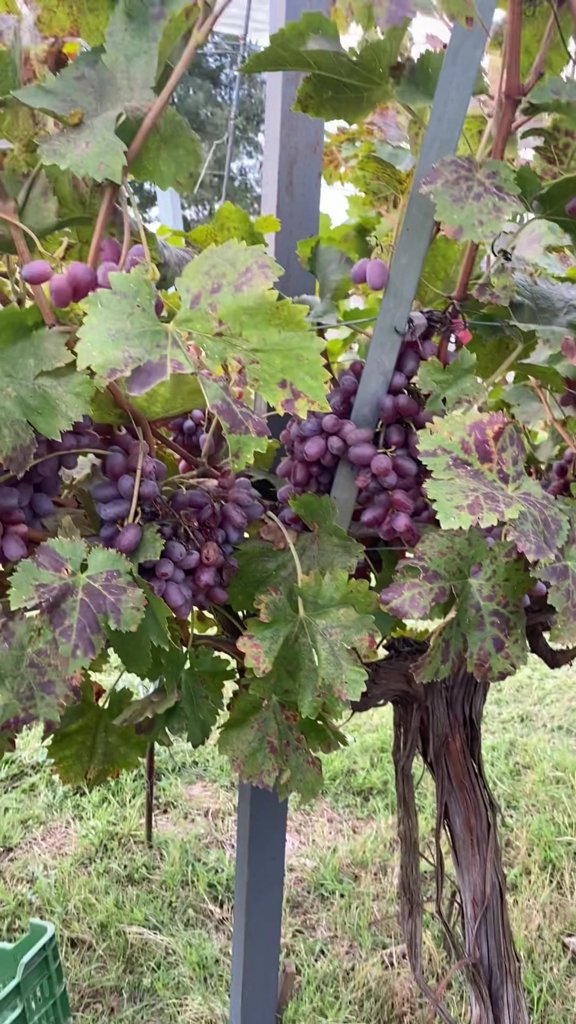
Berries visible: 123
Grape clusters: 6